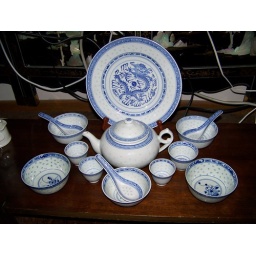
My mom will occasionally display one of her collections under the TV shelf in our living room.